Election Special

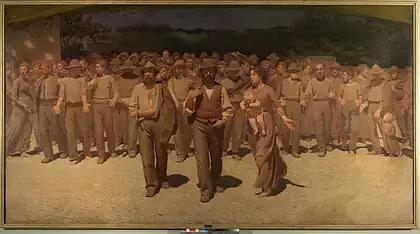
Cooder's lyrics reflected populist ideals and sentiments. ("The Fourth Estate" pictured)

"Election Special" is an American roots and blues rock album of protest songs. It is characterized by melodies, simple instrumentation, and swinging, sparse arrangements. Music journalist Robin Denselow describes "Election Special" as "musically ... very much a DIY album," while Matt Snow of "Mojo" compares Cooder to Tom Waits as a "gloves-off DIY soundscapist in wood, steel, and string." The album's music also incorporates folk, roots rock, and, most prominently, blues styles. Music writers compare the album's mix of folk and blues styles to Cooder's earlier, distinguishing albums. Zeth Lundy of the "Boston Phoenix" characterizes Cooder as a "Keith Richards/Woody Guthrie hybrid" on "Election Special".